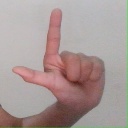
अक्षर: ल